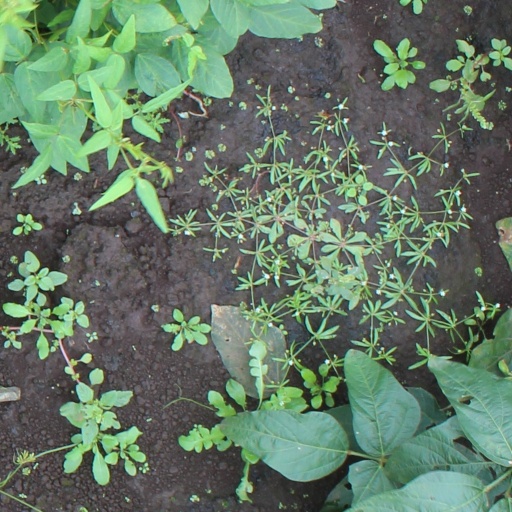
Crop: soybean